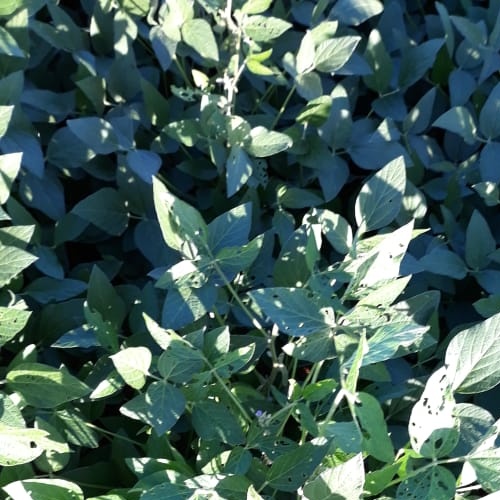
Label: Caterpillar